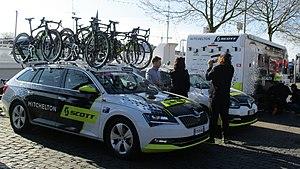
La Saison 2018 de l'équipe cycliste Mitchelton-Scott est la septième de la formation. L'équipe enregistre l'arrivée de la sprinteuse belge Jolien D'Hoore, vainqueur à douze reprises en 2017. Lucy Kennedy, une des révélations de 2017 avec sa victoire sur le Tour d'Ardèche est l'autre recrue. Au niveau des départs, Katrin Garfoot effectue une pause. Rachel Neylan et Georgia Baker quittent au l'équipe.